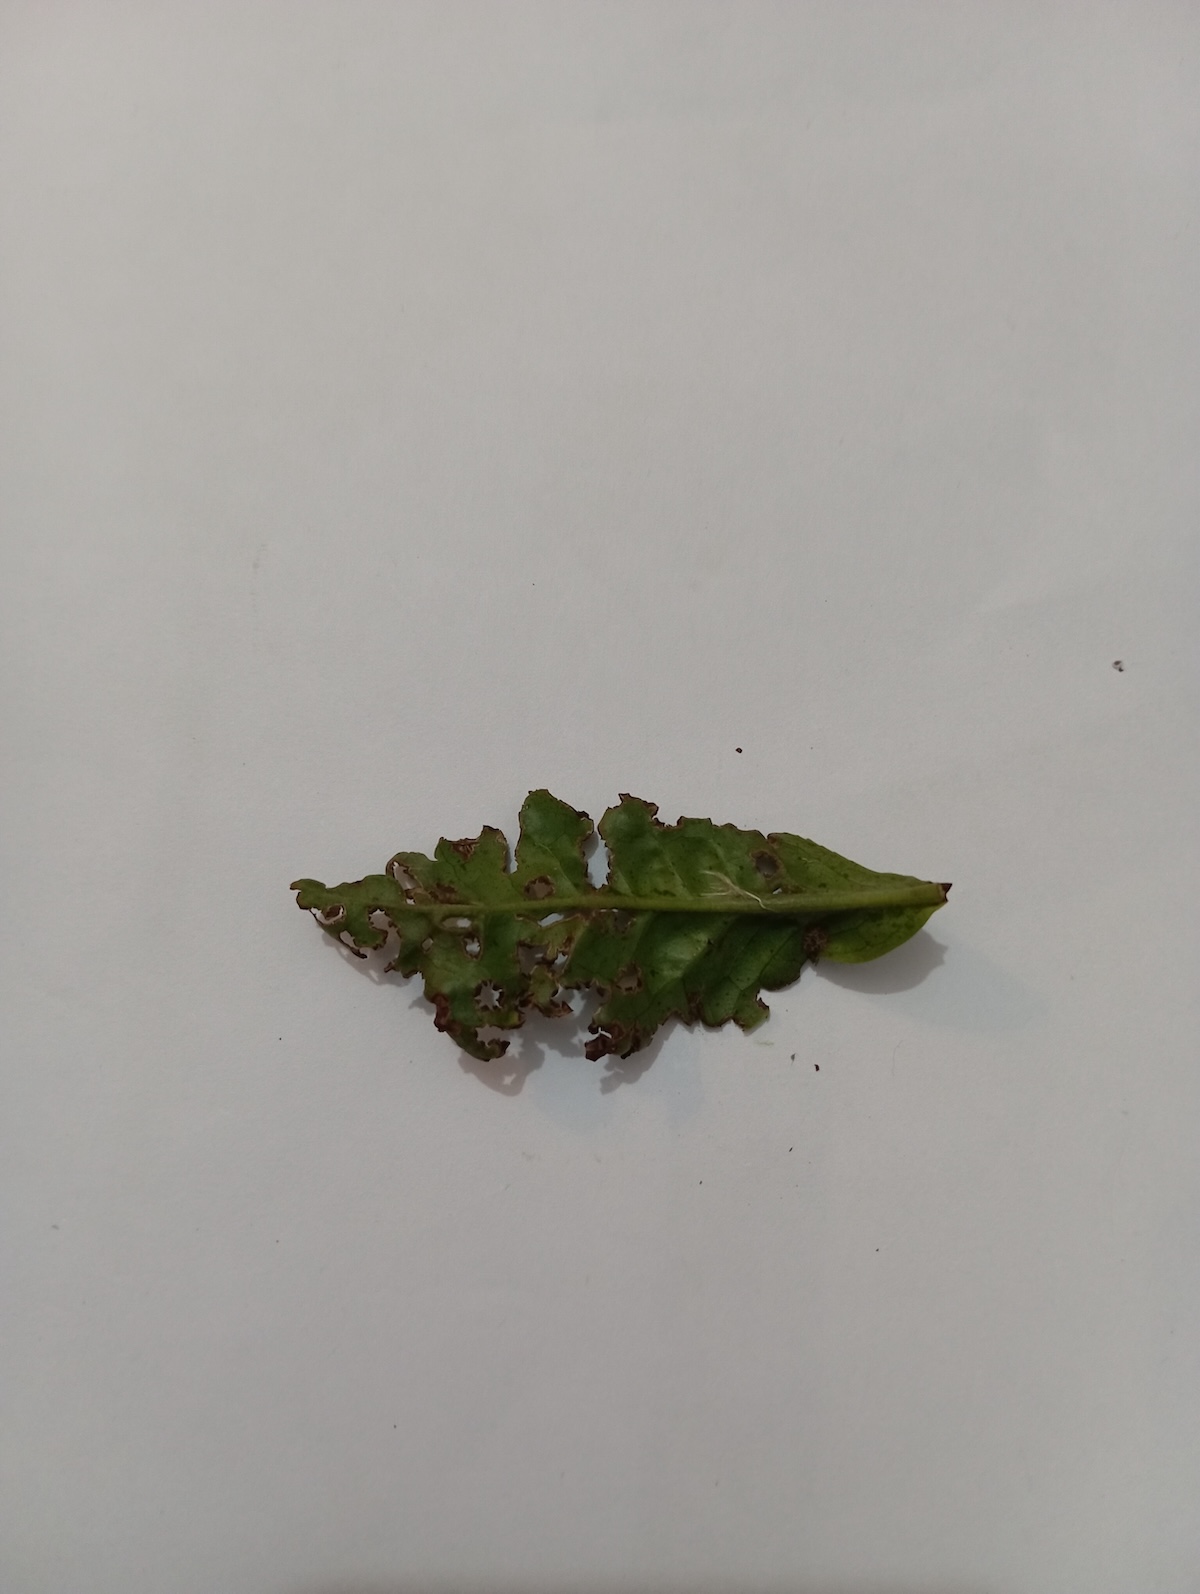
Label: Green mirid bug